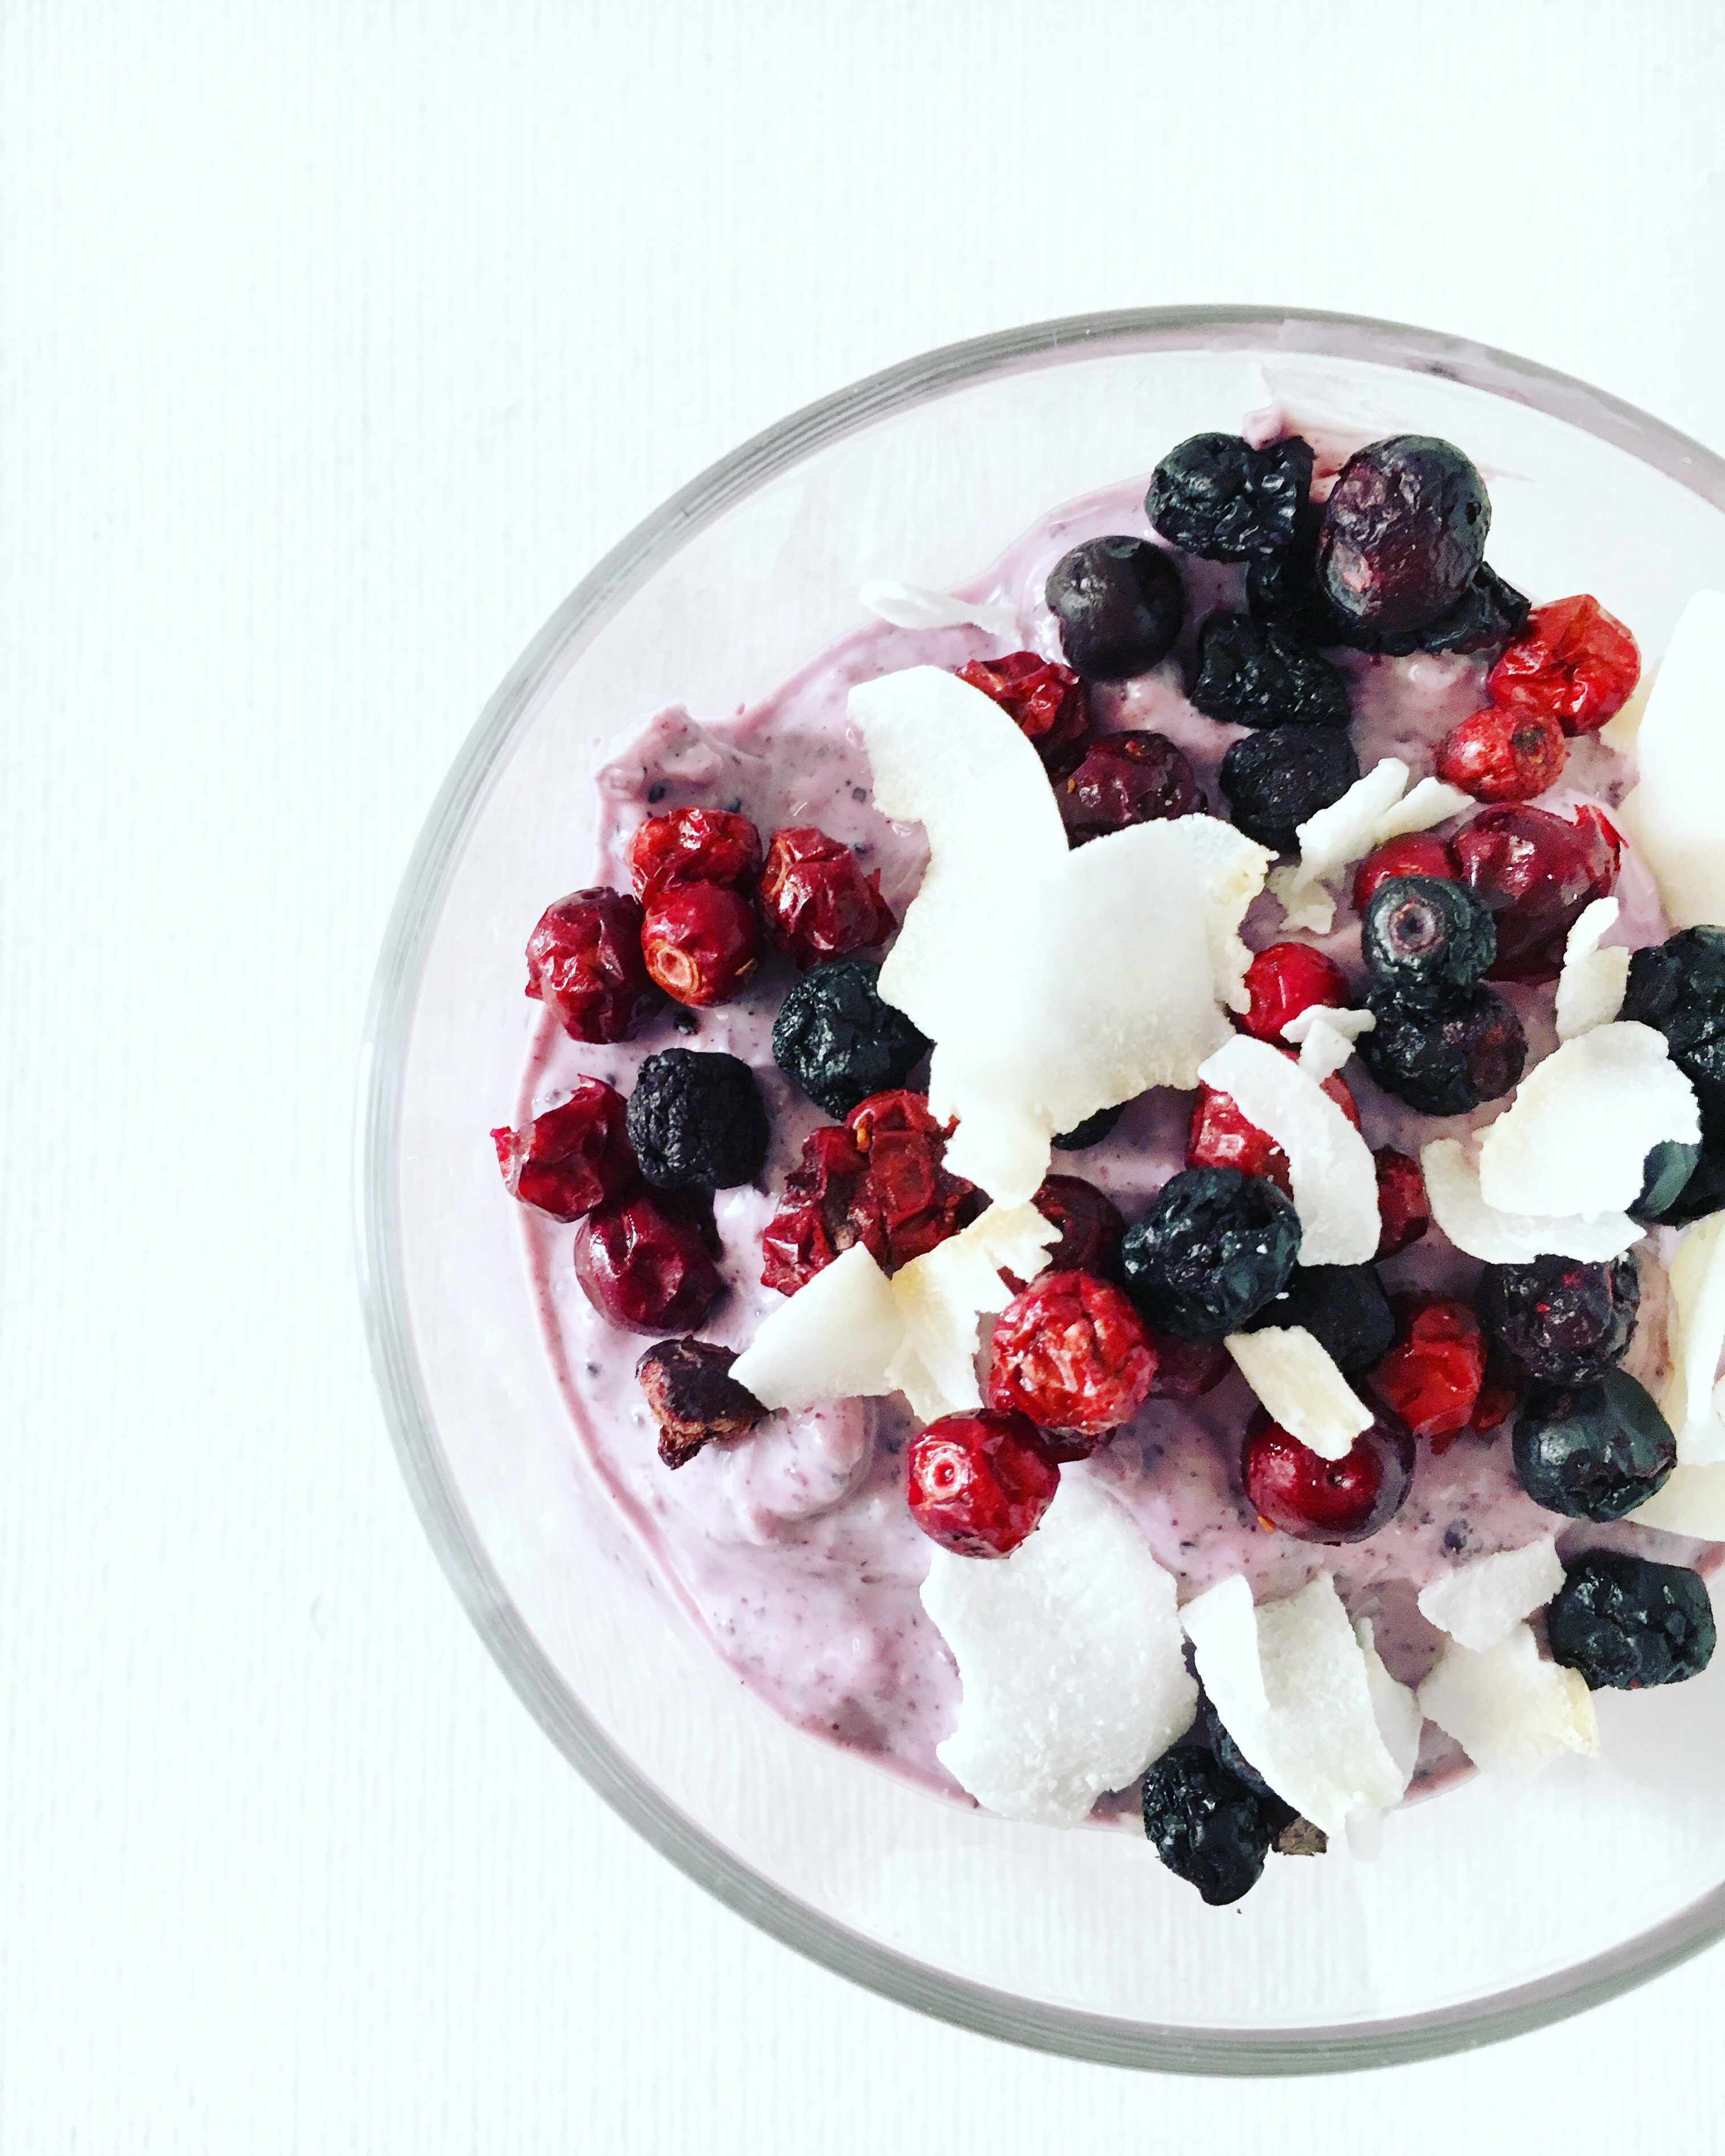
food, plant, tableware, fruit, dishware, ingredient, recipe, natural foods, cuisine, berry, dish, superfood, cream, Olallieberry, produce, strawberry, frutti di bosco, snow, sweetness, dairy, dessert, frozen dessert, coconut milk, fruit salad, Superfruit, vegetable, kitchen utensil, baked goods, strawberries, mascarpone, breakfast, rubus, snack, plate, serveware, coconut cream, Quark cheese, drink, blackberry, boysenberry, whipped cream, bilberry, raspberry, tree, finger food, icing, vegetarian food, blueberry